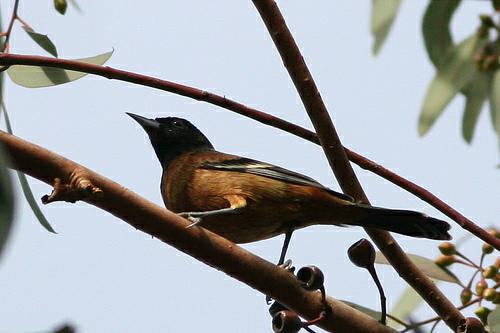
A photo of a orchard oriole